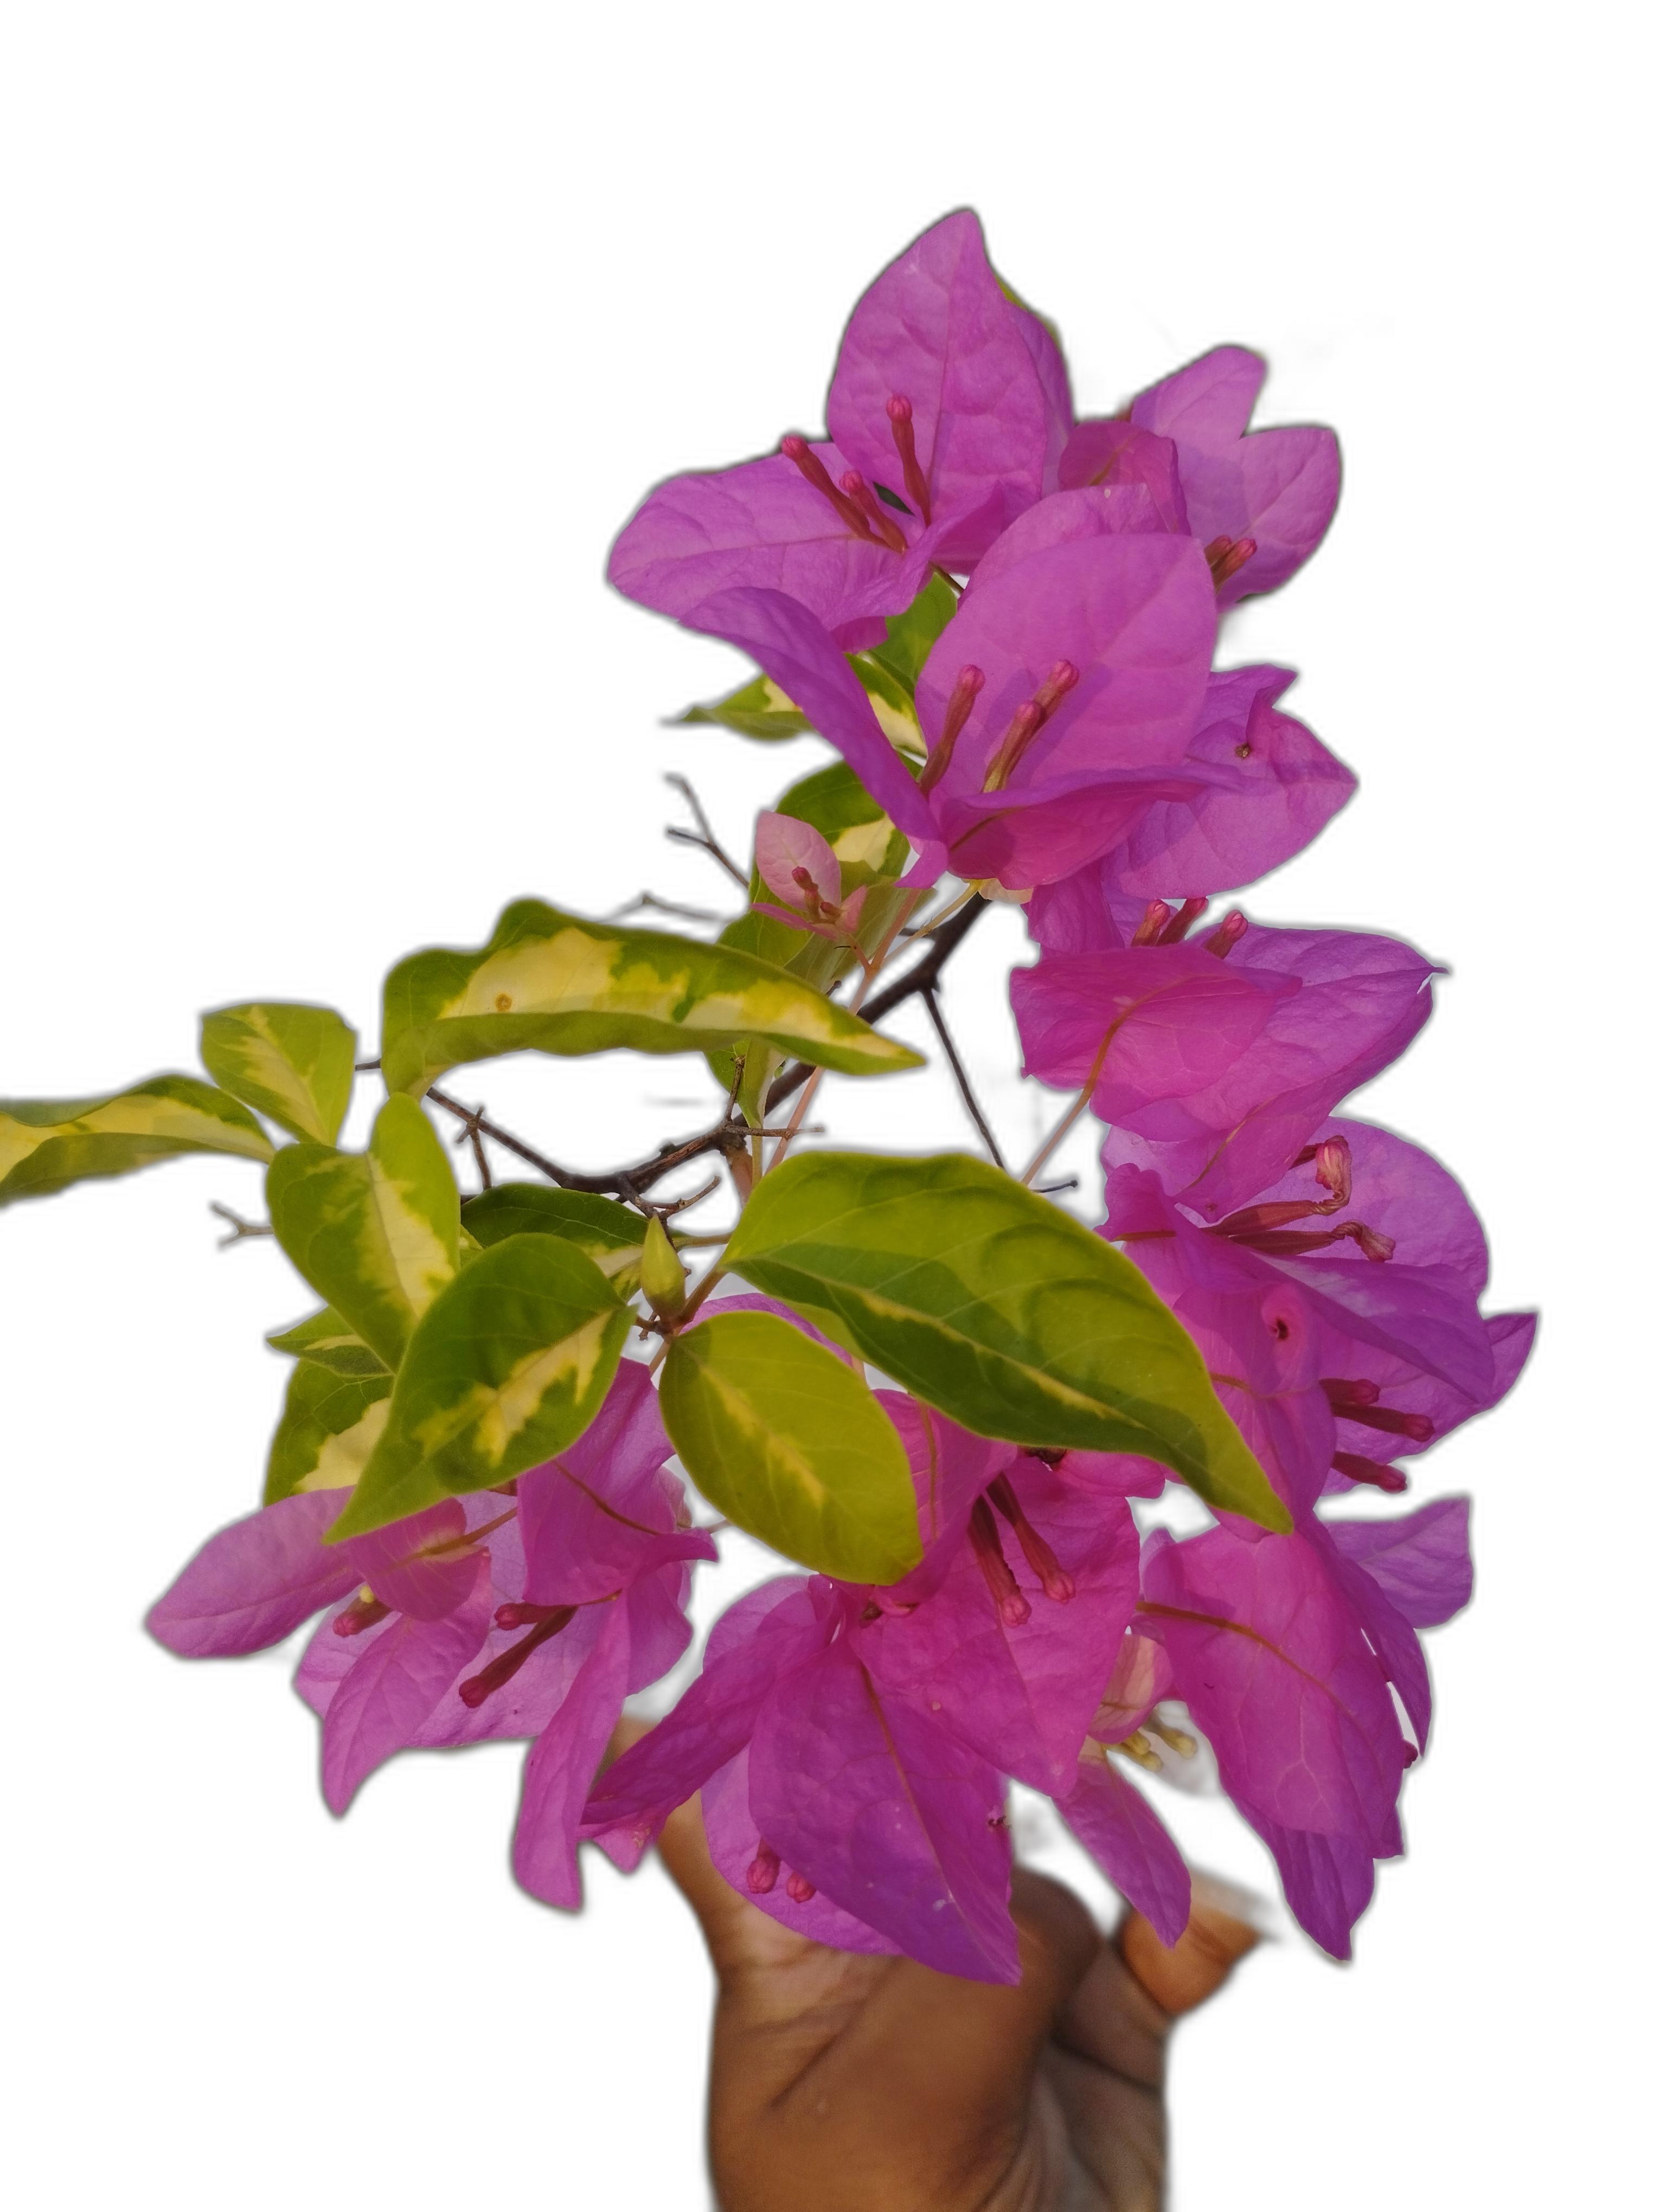
Label: Bougainvillea